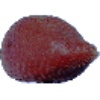
Label: salak